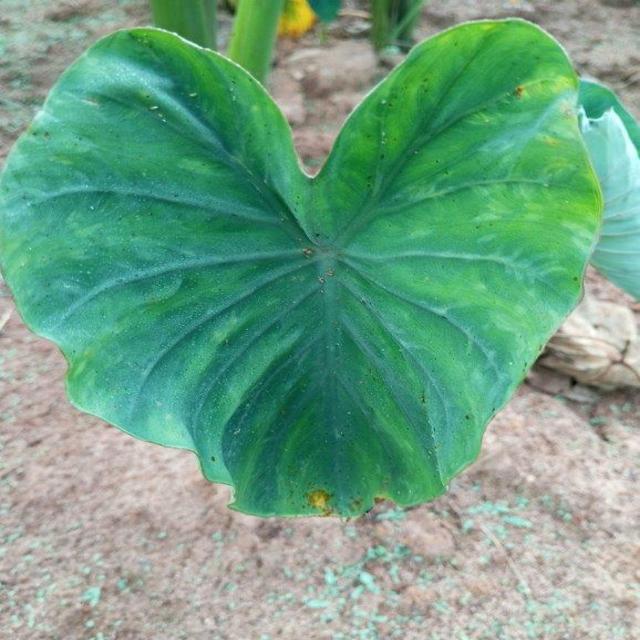
Label: Healthy